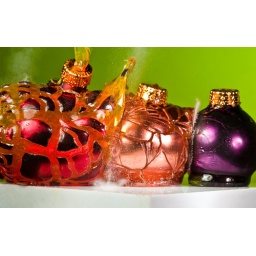
Three gelatin filled Christmas balls, dipped in clear candle gel. And shot.